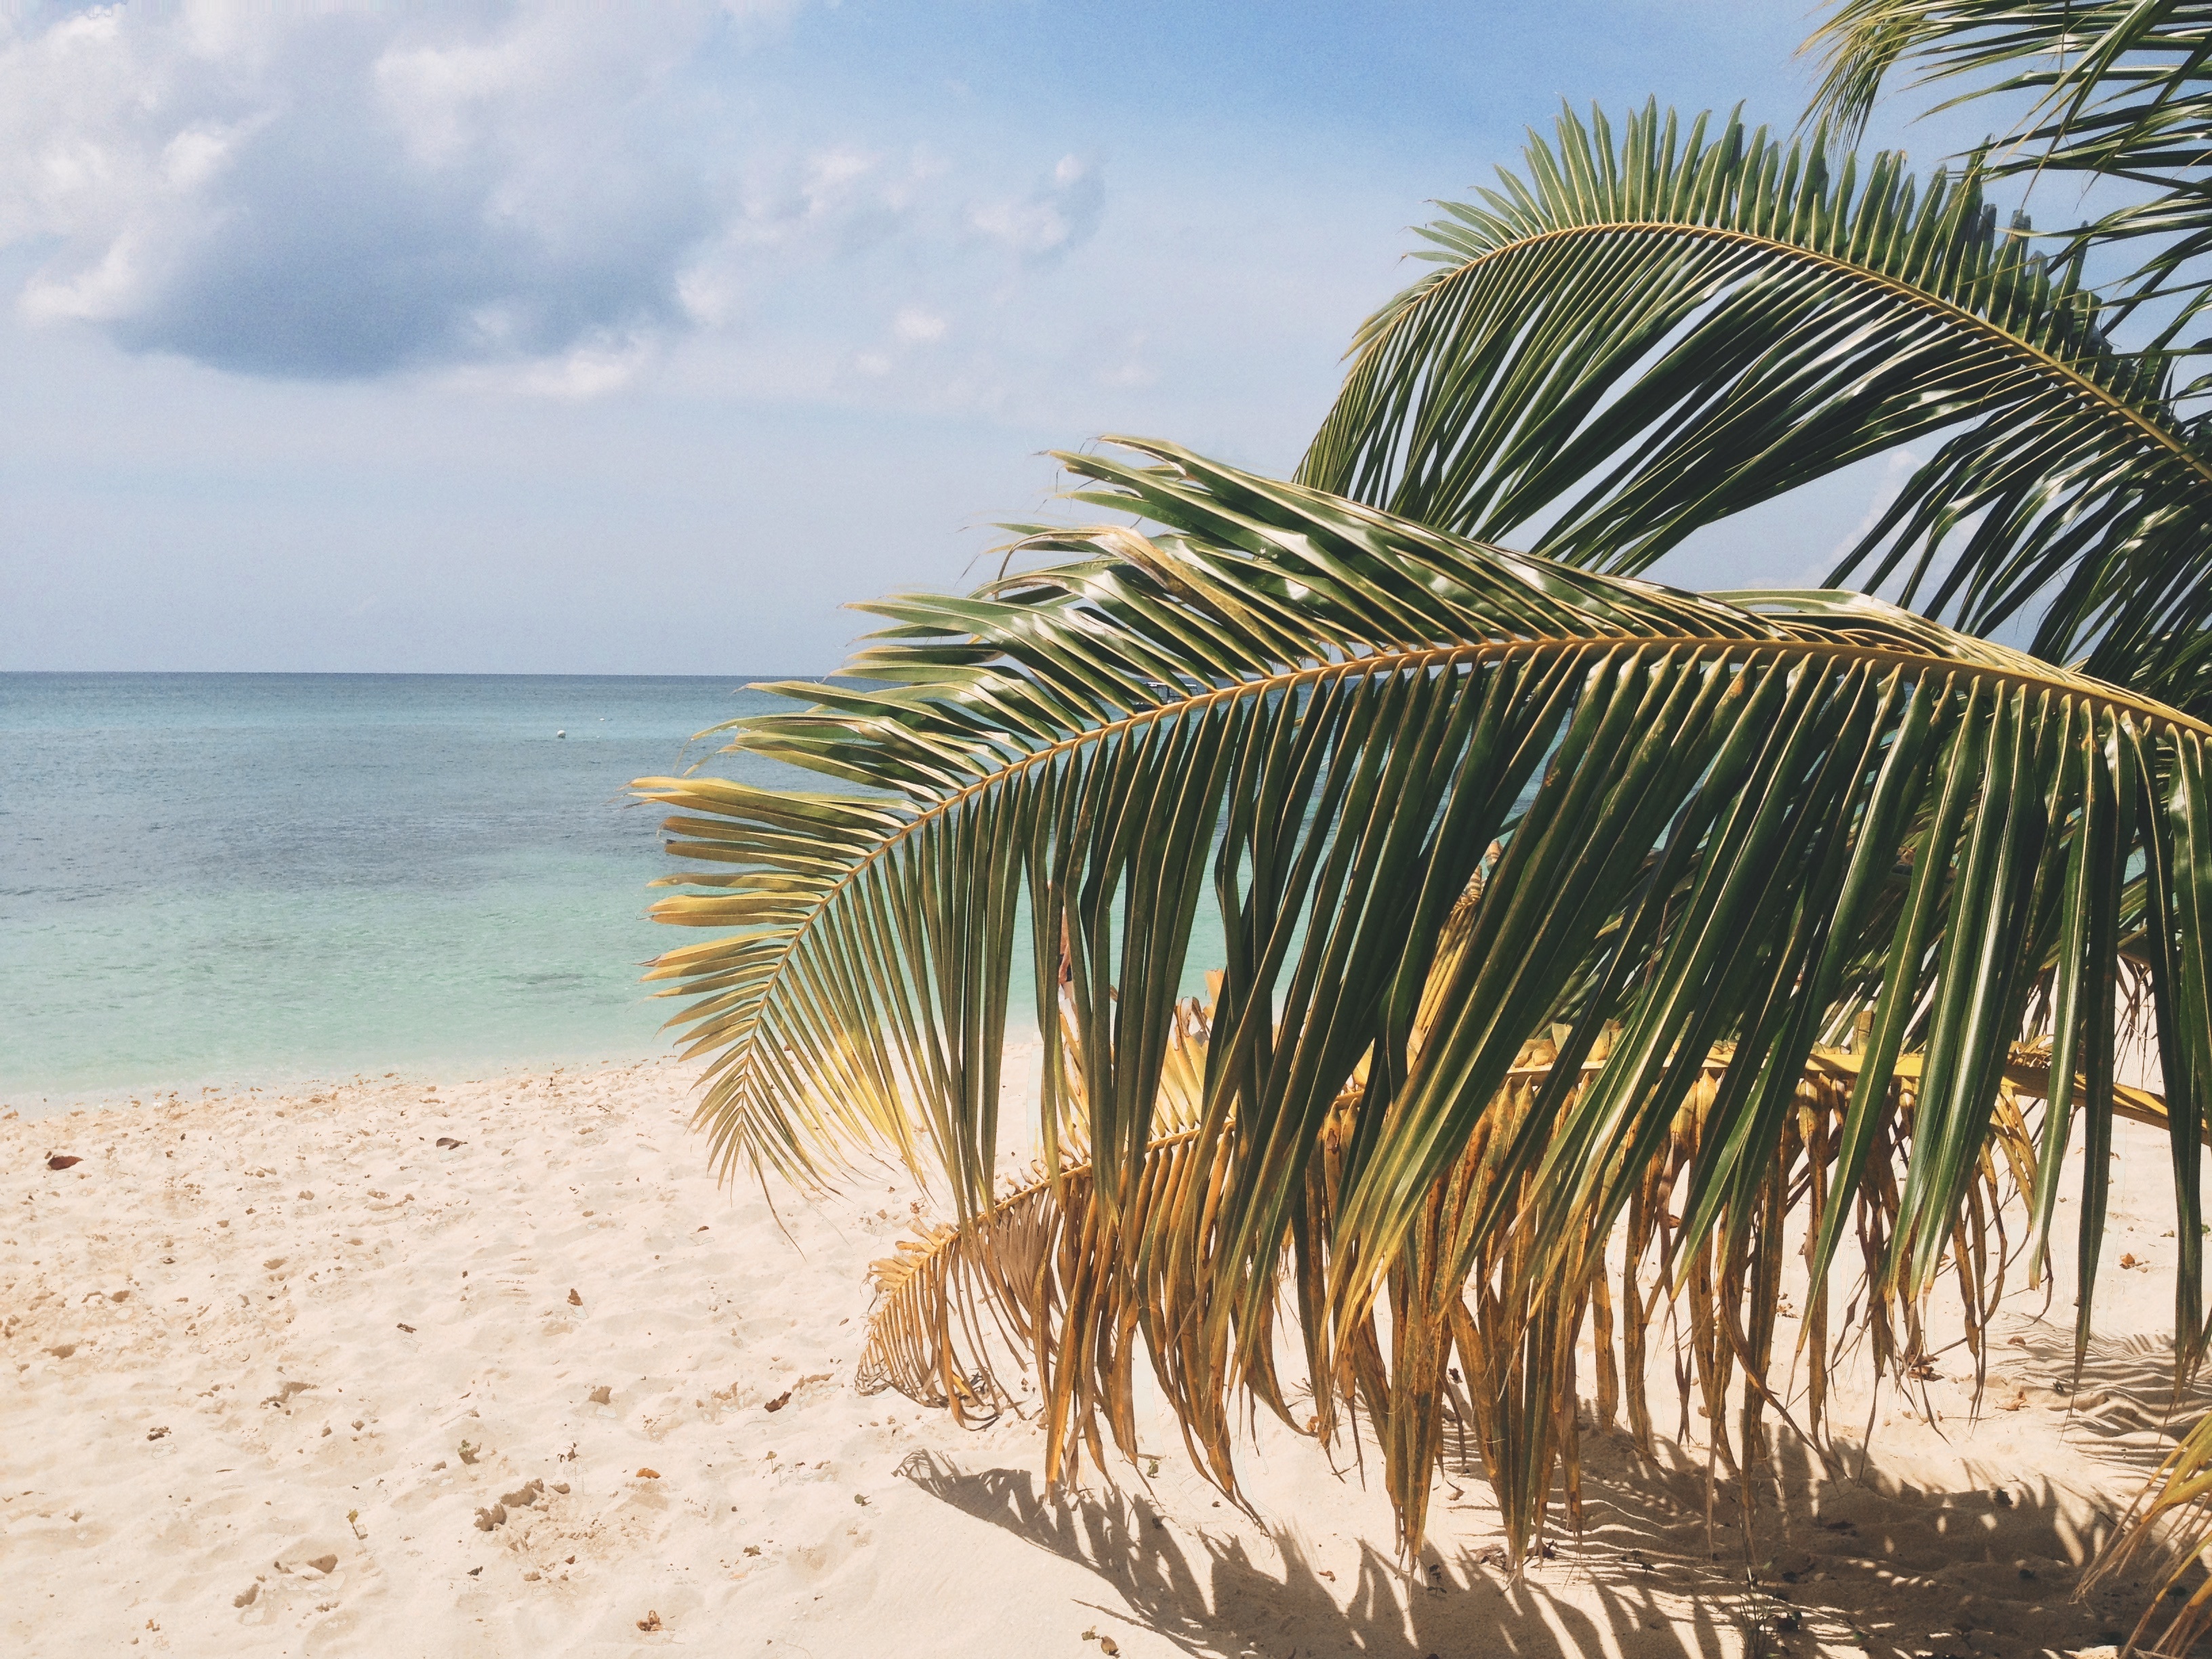
beach, sea, coast, tree, sand, ocean, shore, vacation, body of water, tropics, grass family, arecales, palm family